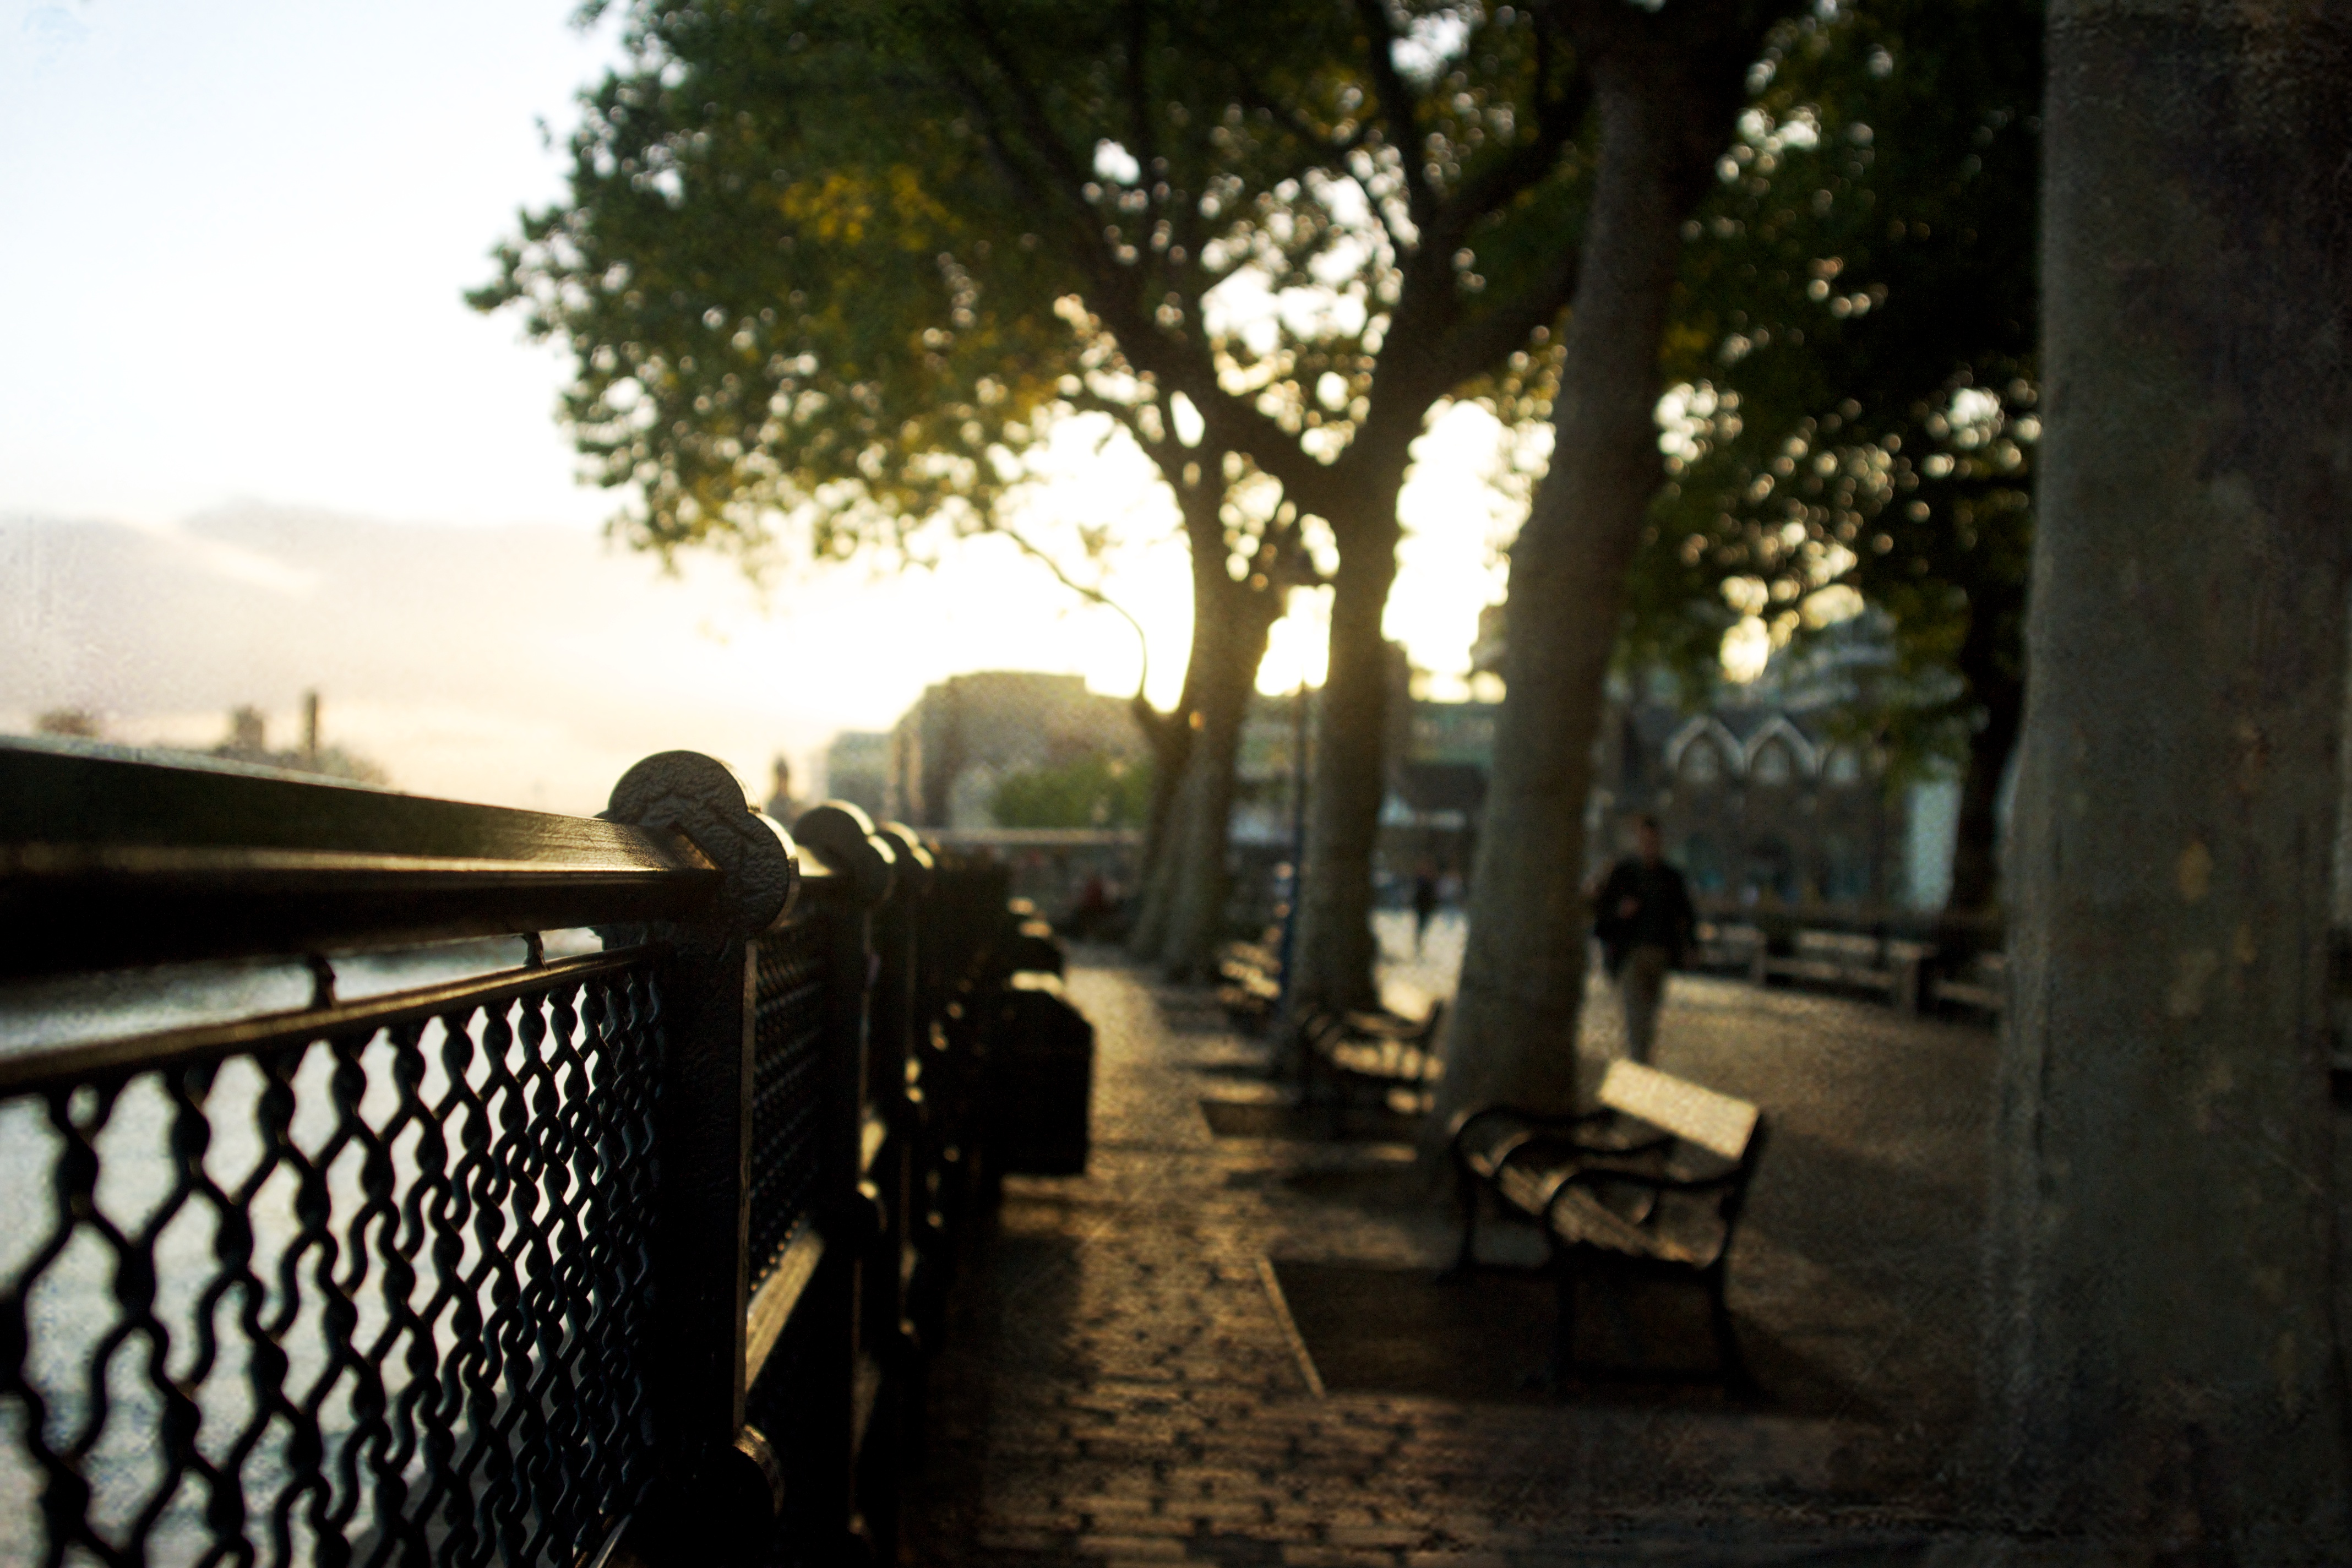
man, tree, light, bokeh, fence, street, night, sunlight, morning, evening, golden, autumn, darkness, trees, london, happy, sony, 2470, thames, textures, cz, hff, friday, happyfencefriday, a700